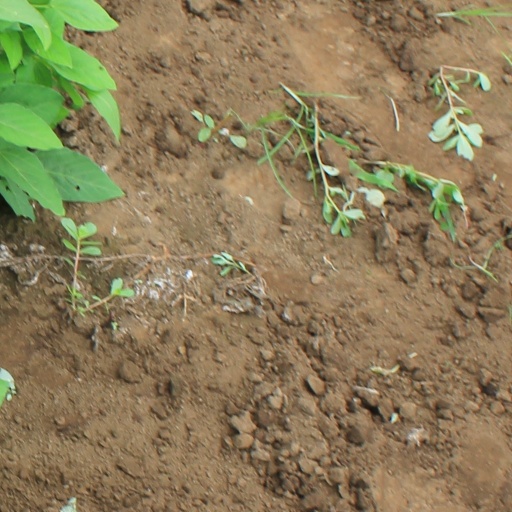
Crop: soybean